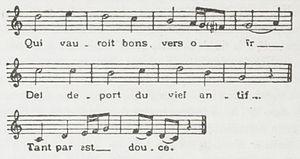
Transcription de la musique d'Aucassin et Nicolette (BNF ms. 2168)
Aucassin et Nicolette est une œuvre littéraire de la fin du XIIᵉ siècle ou de la première moitié du XIIIᵉ siècle, composée en picard alternativement en prose et en vers. Cette fable chantée et récitée, souvent qualifiée de petit chef-d'œuvre, est unique à plus d'un titre. La seule copie connue, conservée dans un manuscrit de la fin du XIIIᵉ siècle, n'a cessé depuis le XIXᵉ siècle de piquer la curiosité des érudits. Classée en tant que chantefable, cette histoire se trouve être la seule à représenter ce genre particulier.